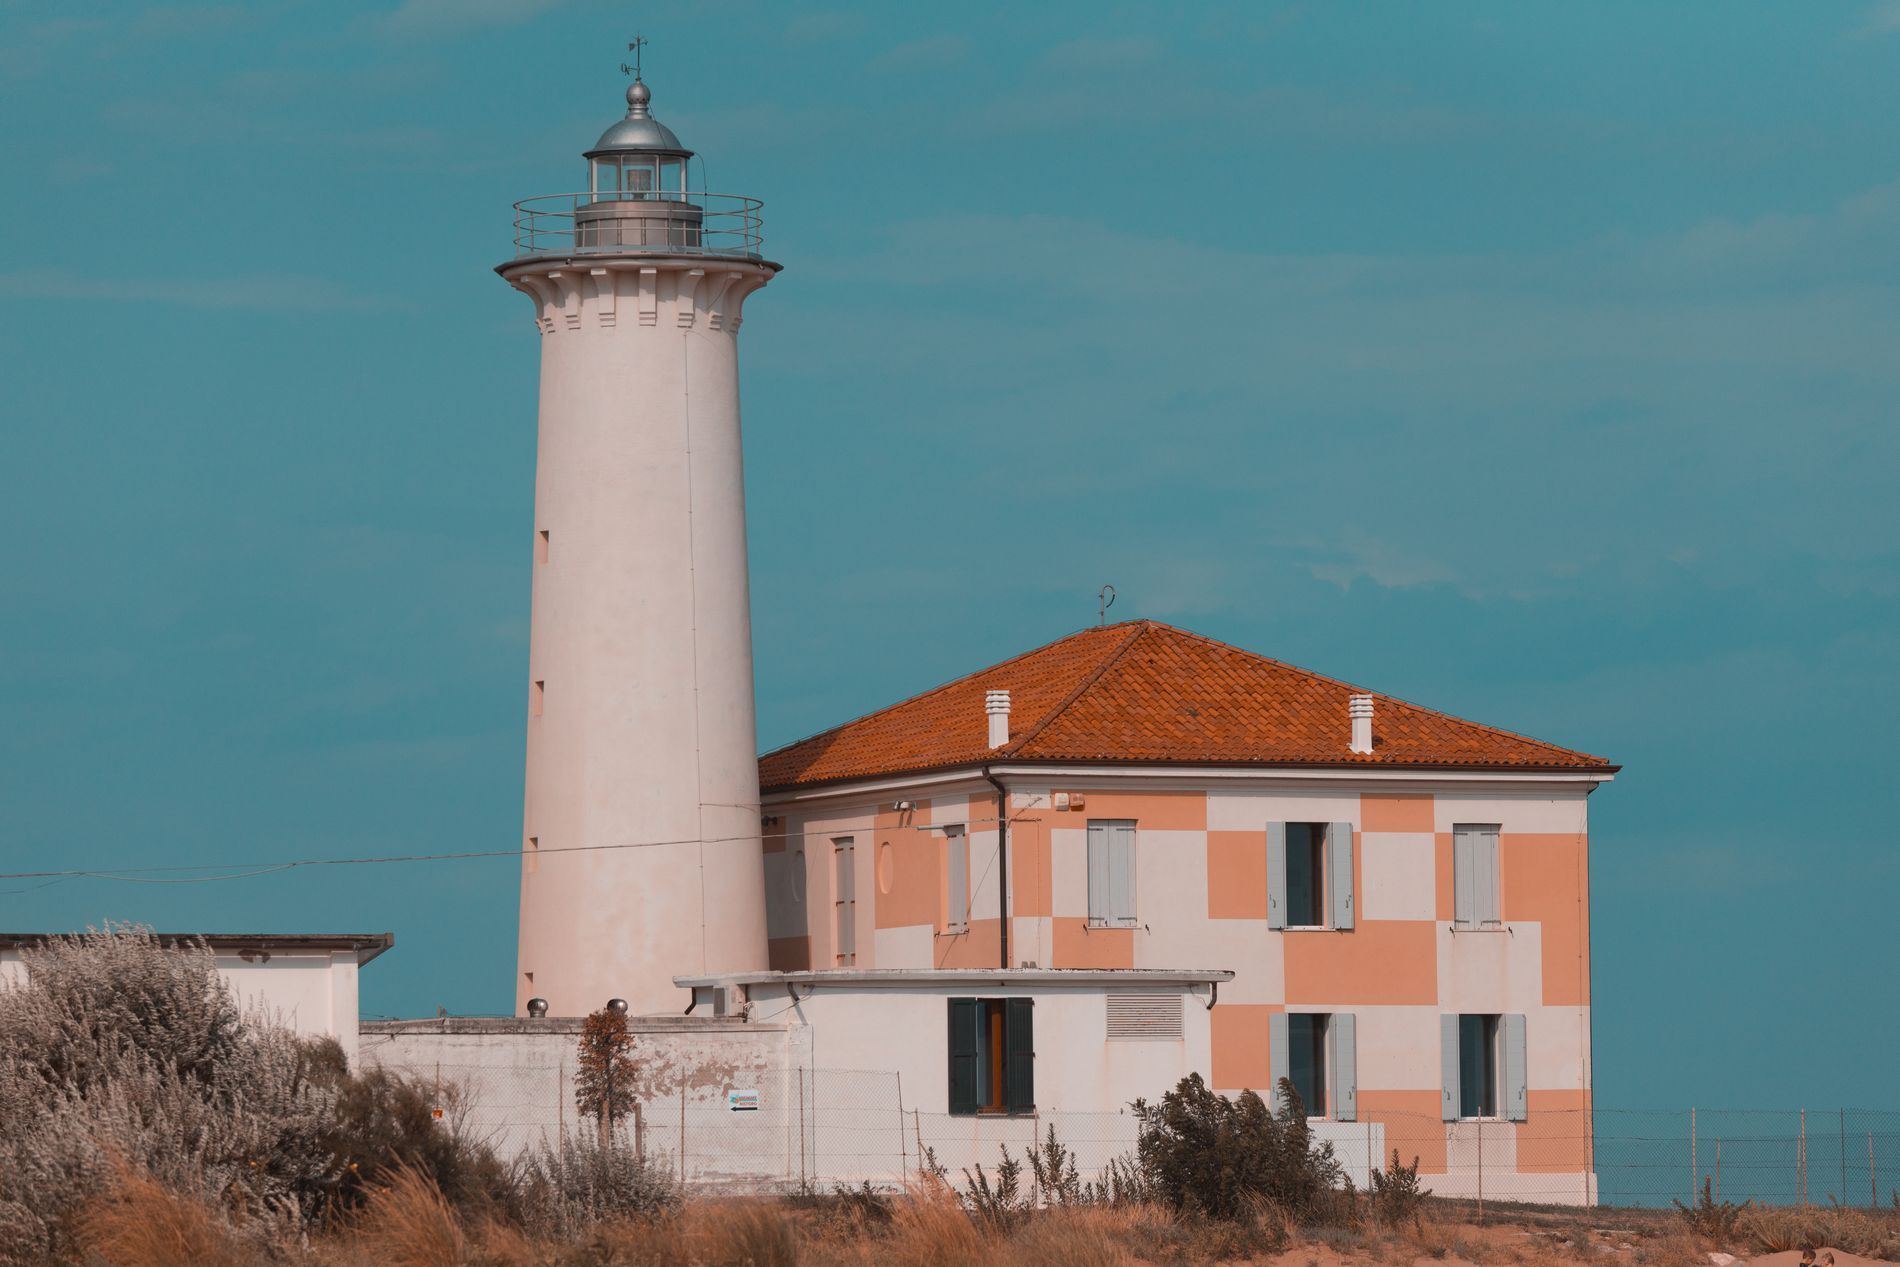
The White Lighthouse
An isolated building beside a lighthouse, the lighthouse is white and well maintained, the sun reflects on it and makes it brighter, in the foreground there are some dry and green vegetation
A wide-angled shot, captured in daylight, the sun makes the element of the shot are shinnying, that makes them a beautiful coastal landscape, the color palette of the shot evoke nostalgia's feelings, the atmosphere is tranquil, calm and beautiful.
Labels: Architecture, Building, Outdoors, Shelter, Monastery, Beacon, Lighthouse, Tower, House, Housing, Villa, Sky, Vegitation
Camera: Canon Canon EOS R
Lens: TAMRON 100-400mm F/4.5-6.3 Di VC USD A035, Canon EF 300mm f/2.8L IS II USM
Aperture: F5.6
Exposure: 1/8000 sec
ISO: 250
Focal length: 188.0 mm